Lorde

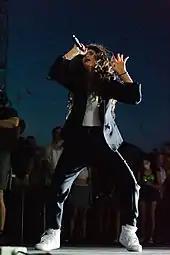
Lorde performing onstage with spontaneous and unchoreographed moves, wearing a blazer and white sneakers

Lorde released on 9 September 2021 as a companion piece to "Solar Power". The EP is sung entirely in , and was translated by Hana Mereraiha. Other translators included Sir Tīmoti Kāretu and Hēmi Kelly. The project was led by Dame Hinewehi Mohi. All proceeds from the album are going towards two New Zealand-based charities: Forest & Bird and Te Hua Kawariki. In August 2023, Lorde debuted the songs "Silver Moon" and "Invisible Ink" during her concert at the Boardmasters Festival in Cornwall, England.